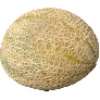
Label: cantaloupe